Freddy Mulongo

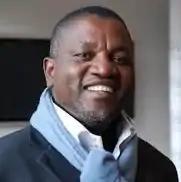

Freddy Mulongo (born 6 September 1965 in Lubumbashi in the province of Katanga) is a Congolese journalist living in France and is noted as one of the great defenders of associative and community radios in the Congo. Freddy is also co-organizer, along with his colleague Roger Bongos, of the "First International Forum on Freedom of the Press, Human Rights and Against Impunity". The first conference occurred on 27 March 2013 at the Press Club of France in Paris.